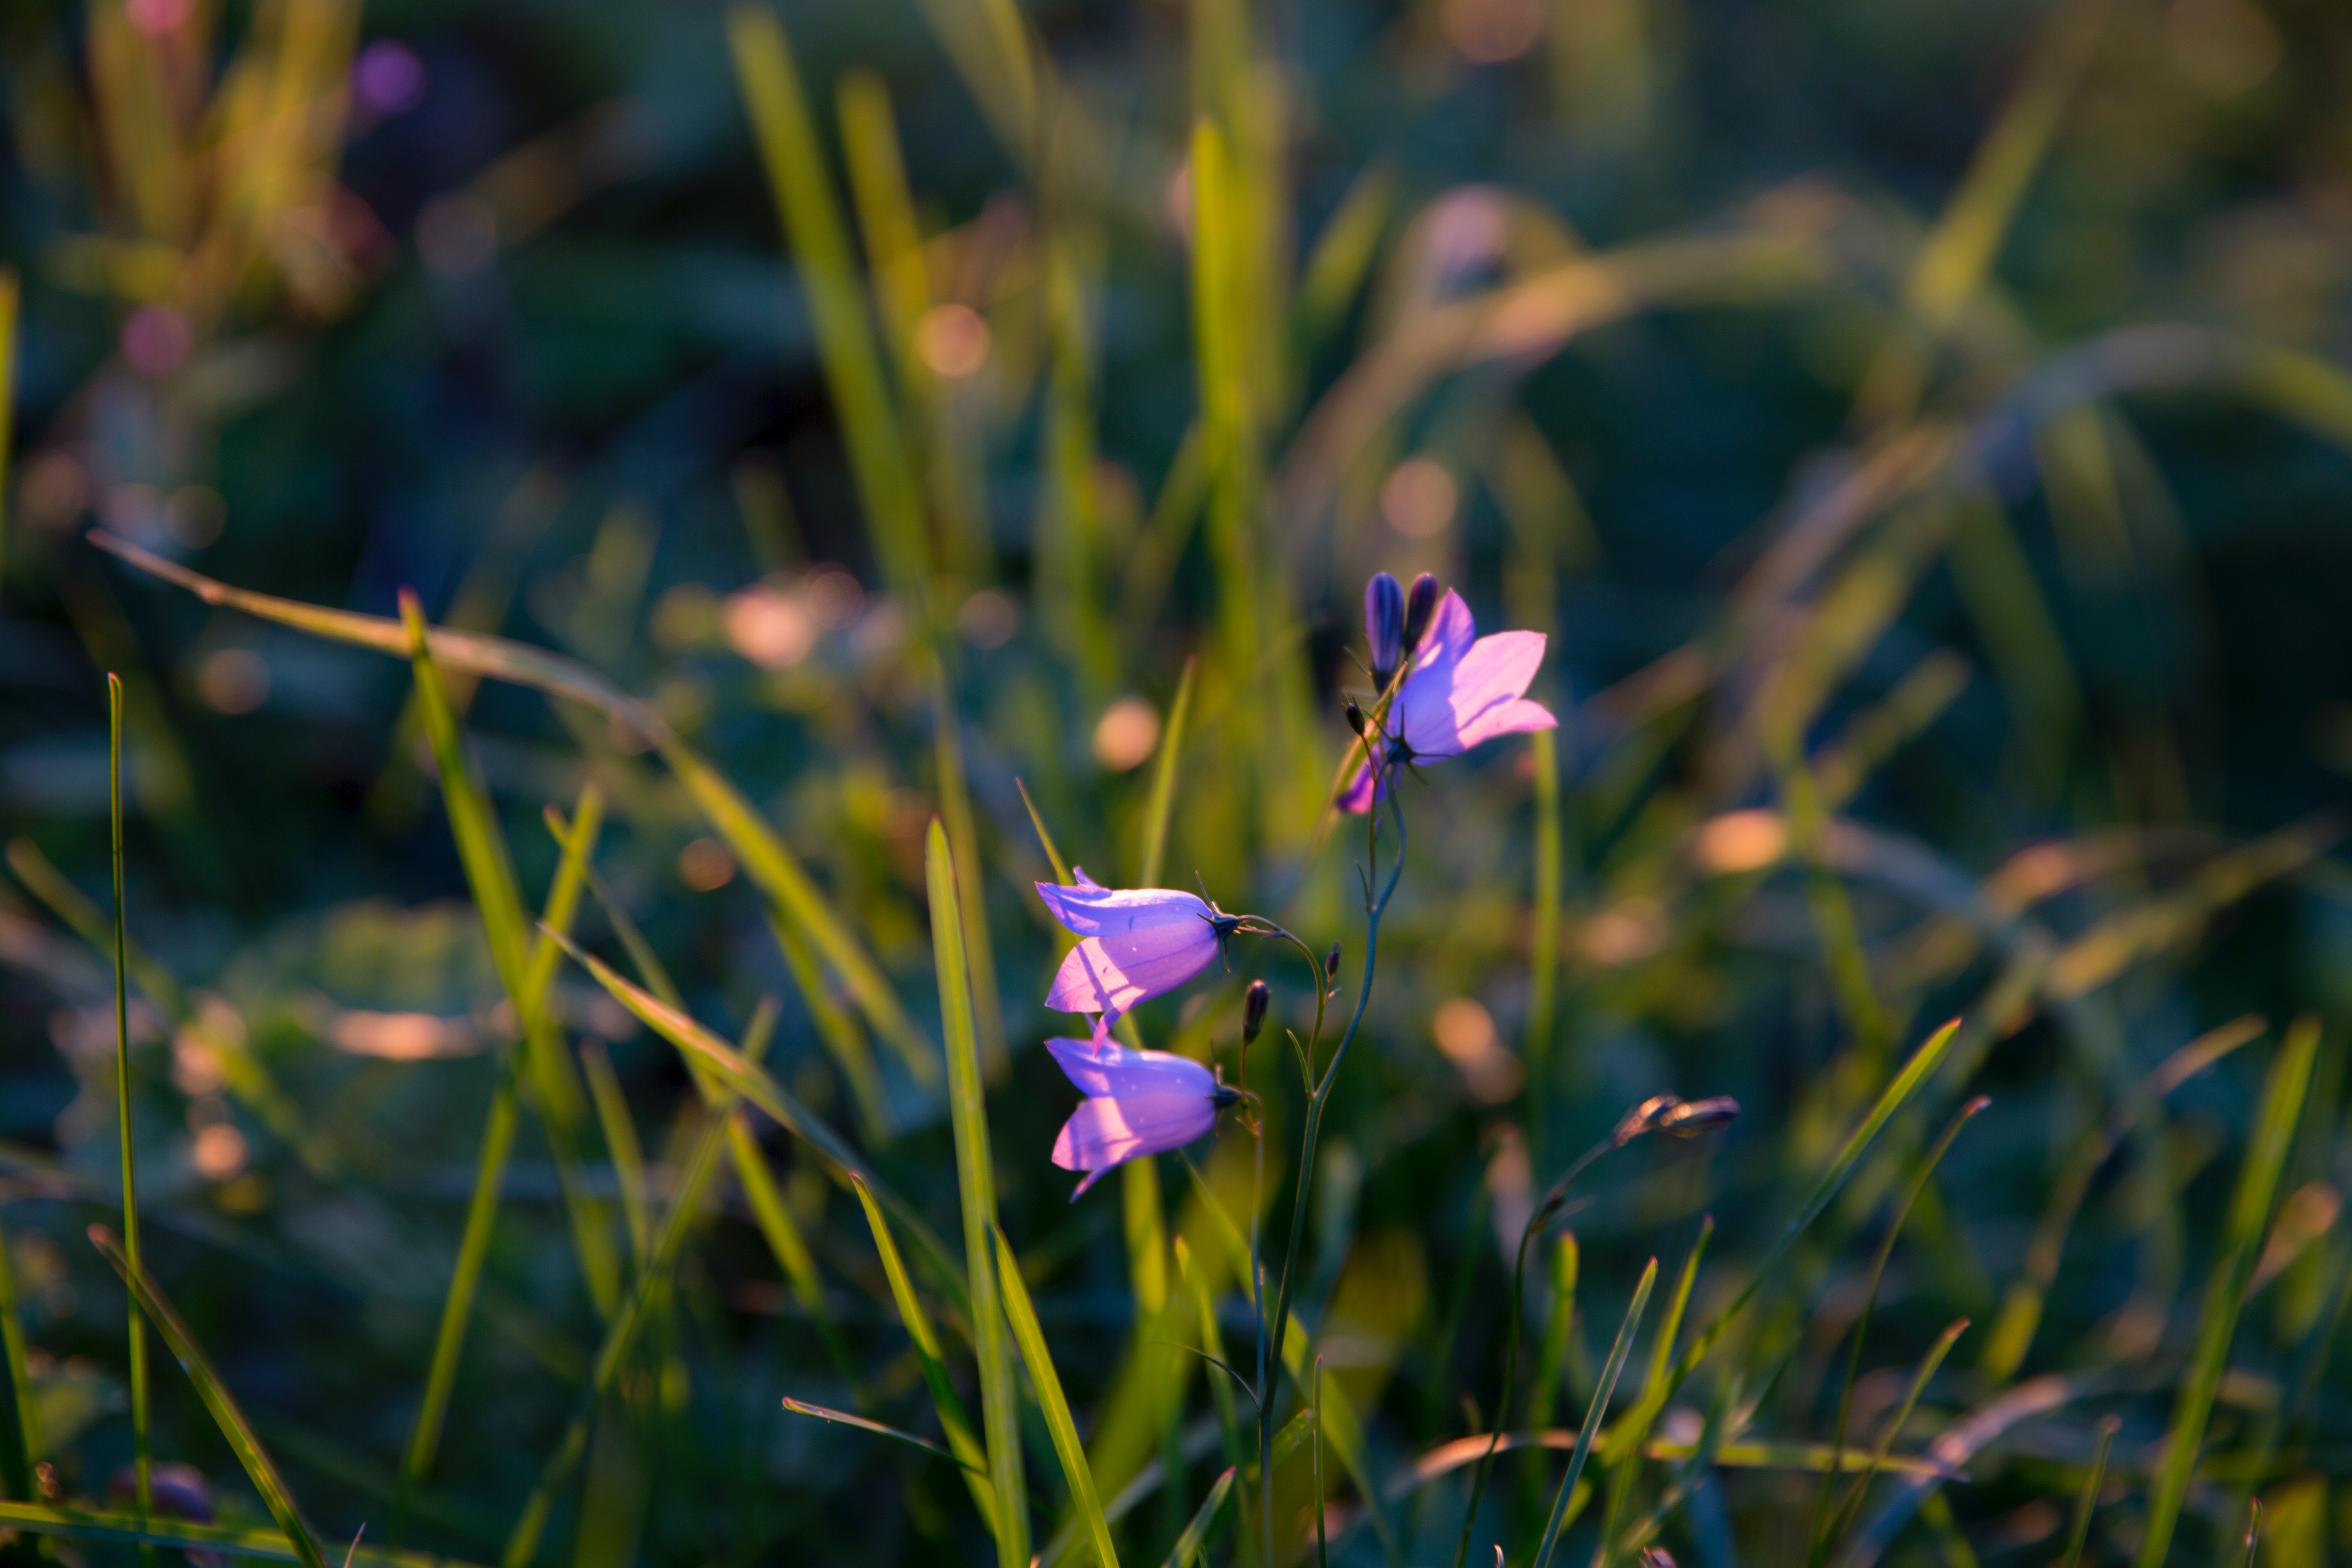
nature, grass, blossom, plant, field, meadow, sunlight, leaf, flower, green, botany, flora, wildflower, habitat, macro photography, flowering plant, grass family, plant stem, land plant